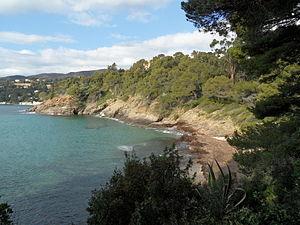
Le Rayol-Canadel-sur-Mer est une commune française située dans le département du Var en région Provence-Alpes-Côte d'Azur. La commune se compose de trois entités distinctes : d'ouest en est, Pramousquier, le Canadel et le Rayol.